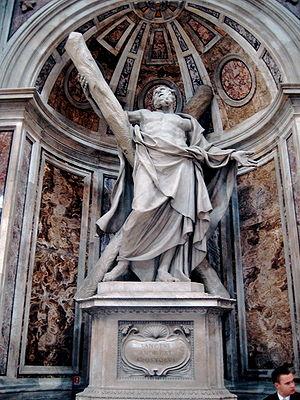
La basilique Saint-Pierre est le plus important édifice religieux du catholicisme. Elle est située au Vatican, sur la rive droite du Tibre, et sa façade s'ouvre sur la place Saint-Pierre.